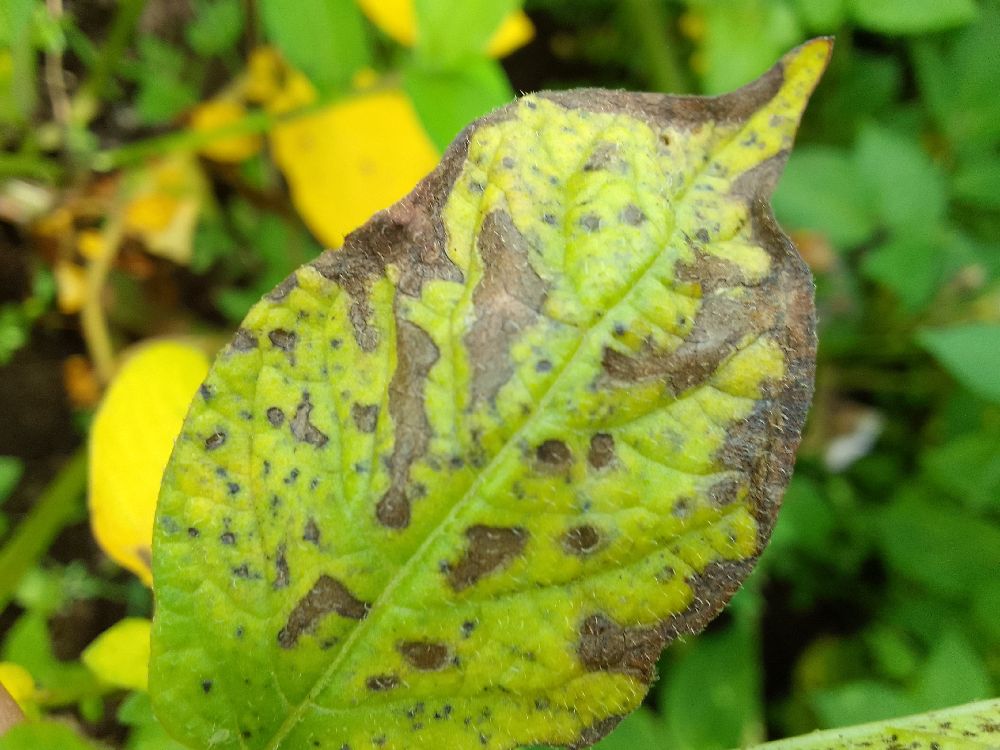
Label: Early blight